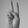
ASL letter: V